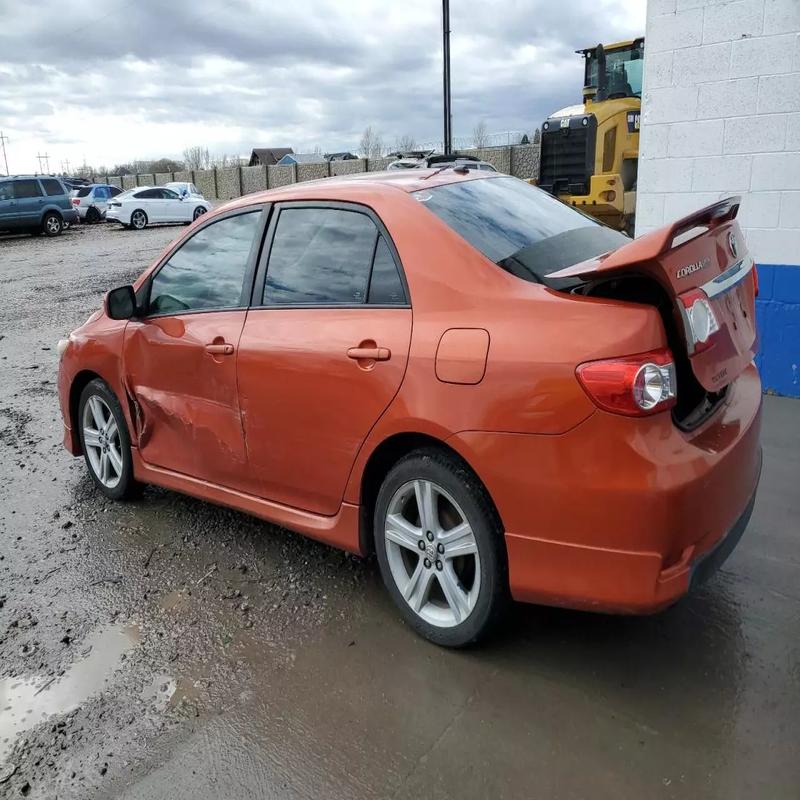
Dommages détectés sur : porte avant gauche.
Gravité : mineur